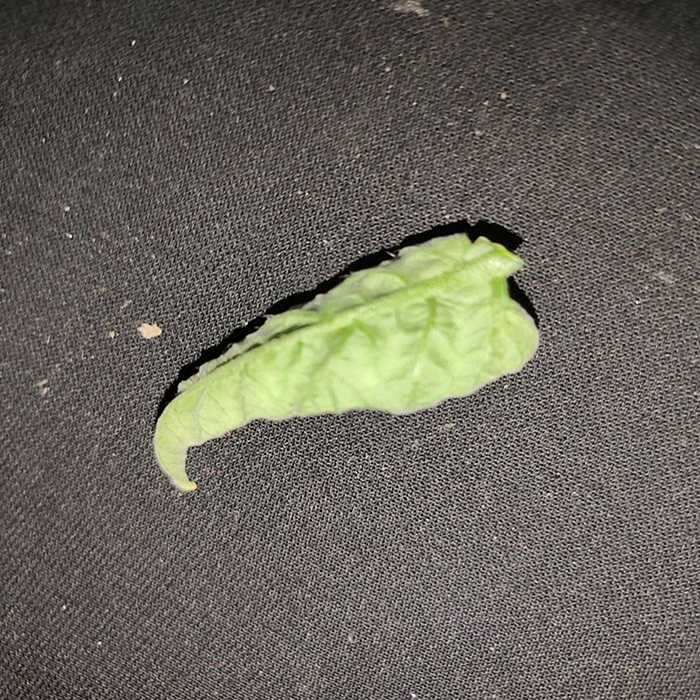
Plant: Tomato
Label: Tomato leaf curl virus